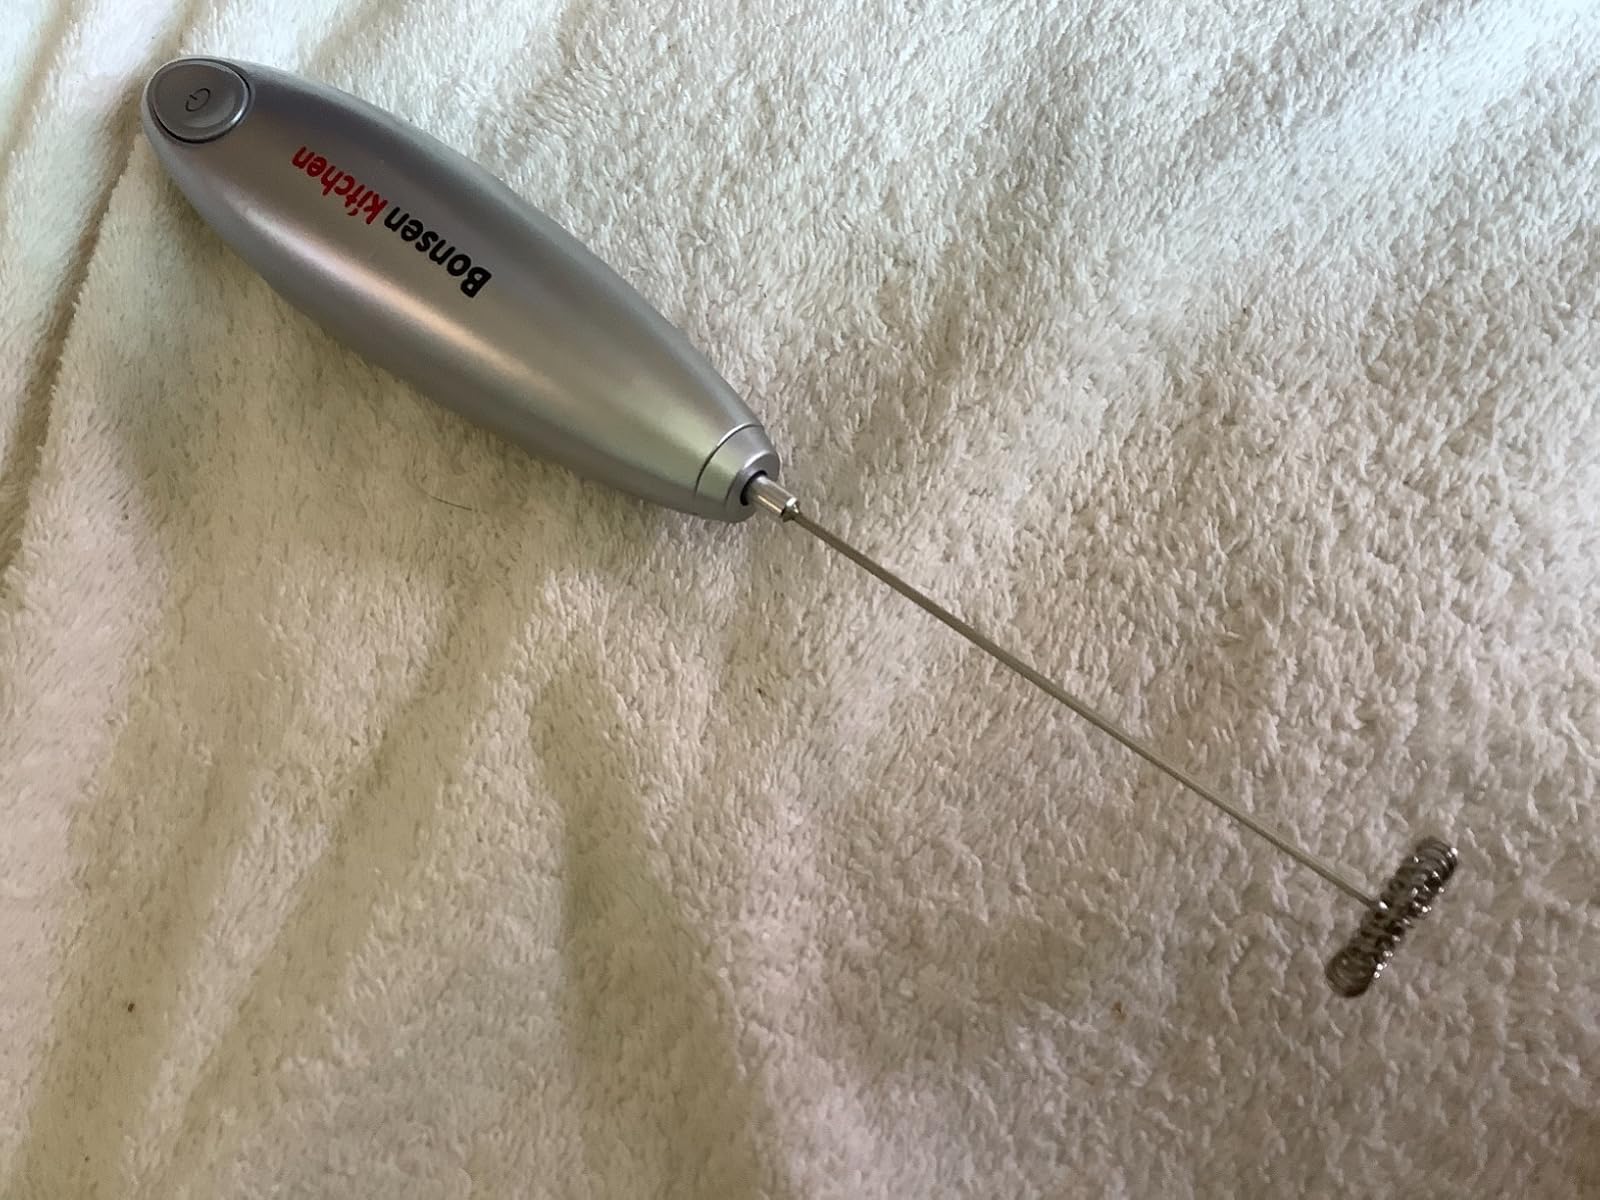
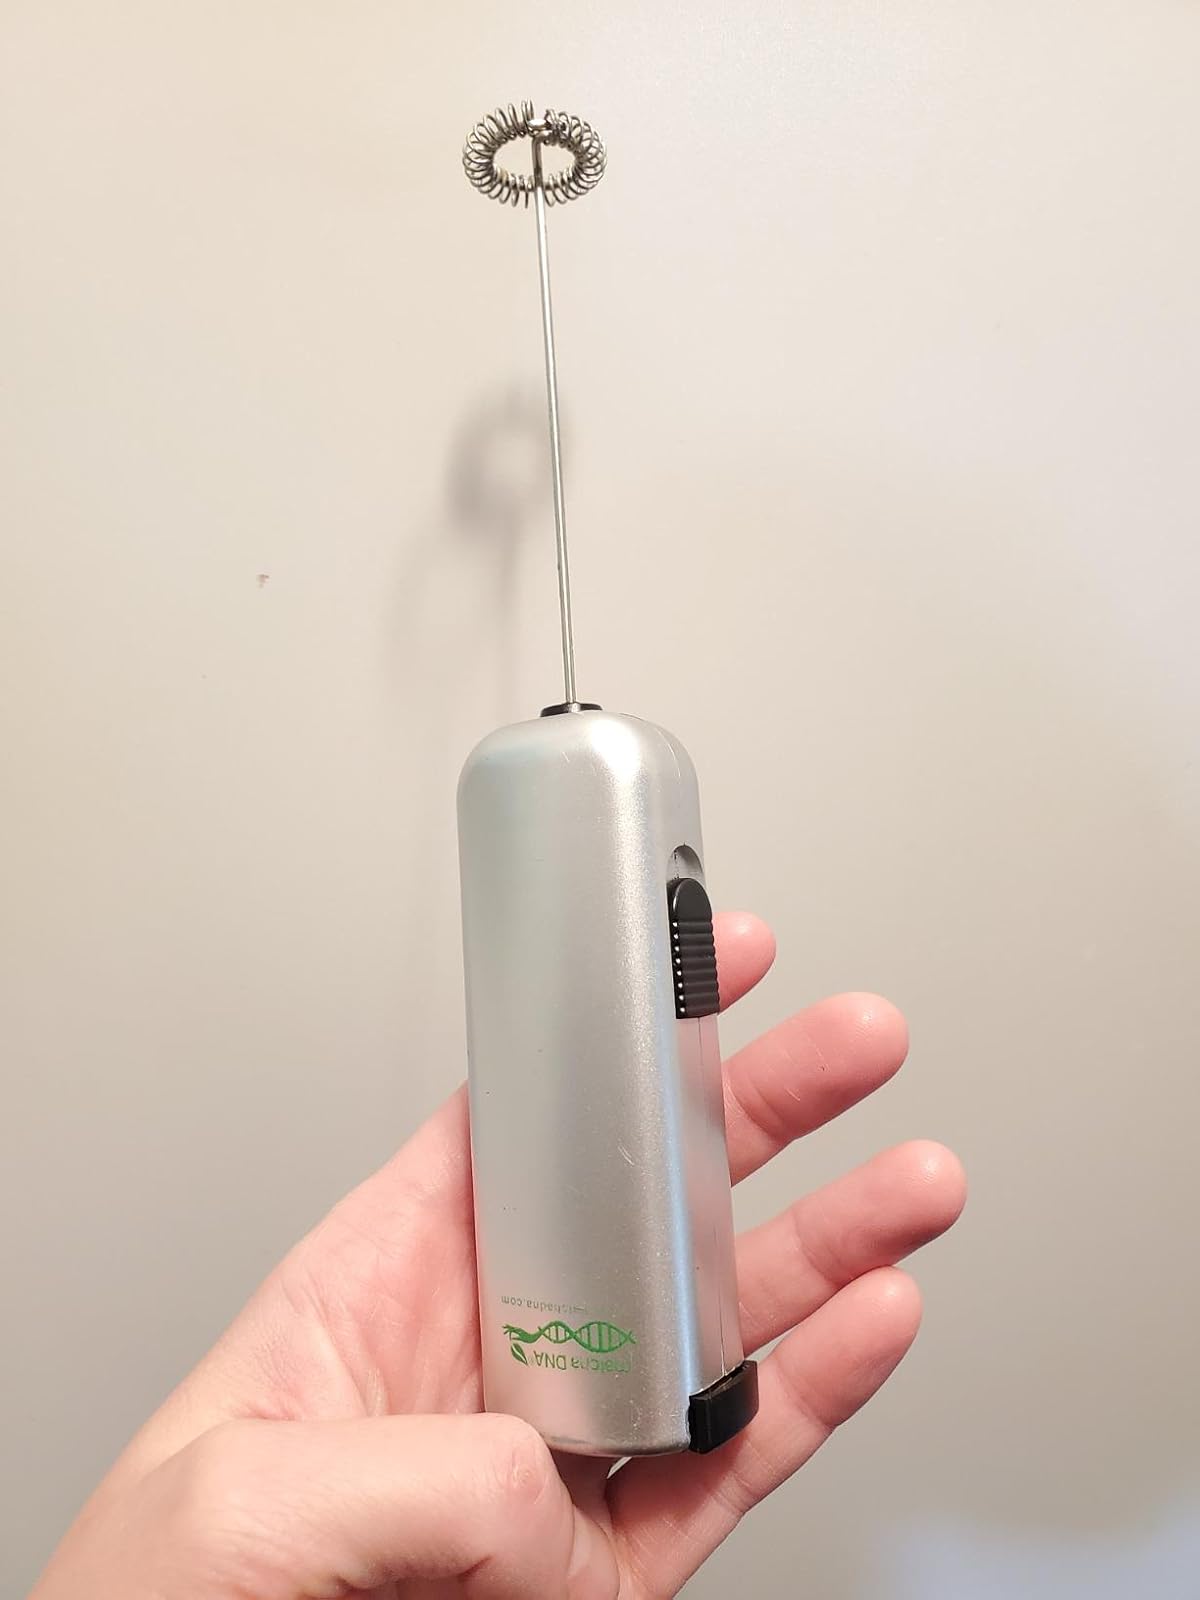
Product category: items_mixer
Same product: no